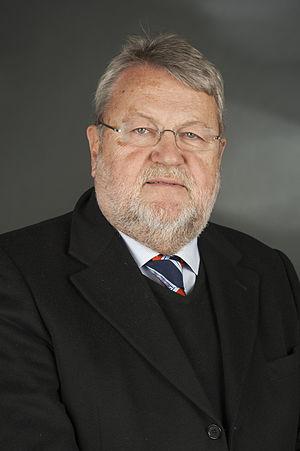
Cet article présente la liste des députés européens du Luxembourg élus lors des élections européennes de 1999 au Luxembourg.
Robert Goebbels, né le 3 avril 1944 à Luxembourg, est un journaliste et homme politique luxembourgeois, secrétaire général du Parti ouvrier socialiste luxembourgeois de 1970 à 1985.
Cet article présente la liste des députés européens élus au Luxembourg de la mandature 2004-2009, élus lors des élections européennes de 2004 au Luxembourg.